Lemony Snicket

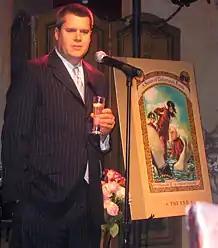
Daniel Handler in 2006

The name "Lemony Snicket" originally came from research from Handler's first book "The Basic Eight". Handler wanted to receive material from organizations that he found "offensive or funny" but did not want to use his real name, so he invented "Lemony Snicket" as a pseudonym. The name's similarity to Jiminy Cricket was "likely a Freudian slip". Handler told NPR in an interview that "the character of Lemony Snicket, this man who speaks directly to the reader and also who is tangentially involved in the stories that he's telling is really more of a character. We just thought it would be fun to publish the books under the name of this character." Handler has also written or contributed to other works under the Lemony Snicket persona that are not related to "A Series of Unfortunate Events". He has stated "there's a chance some other matters may take up Mr. Snicket's attention, that he may research and publish, but I'm always wary of making such promises".